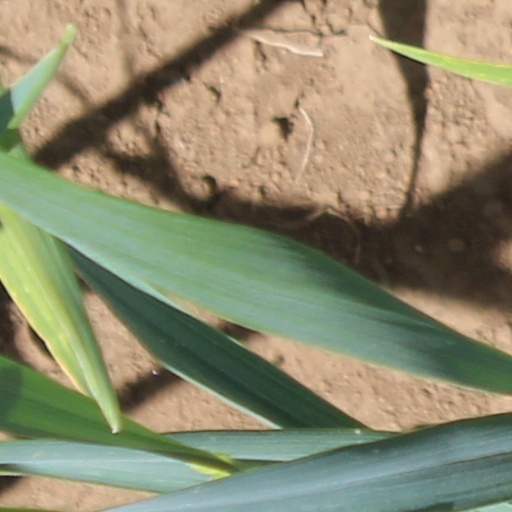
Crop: wheat